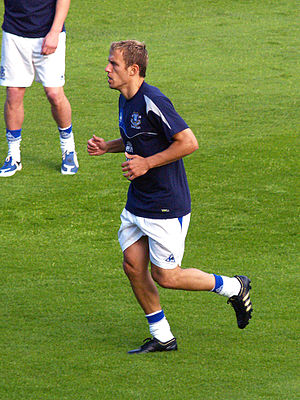
Phil Neville / Karriere / Everton FC
Phil Neville varmer op for Everton
"Philip John ""Phil"" Neville er en engelsk fodboldspiller, der spillede i Premier League-klubberne Everton FC og Manchester United, hvor han var anfører i Everton. Han optråde på det engelske fodboldlandshold fra 1996 til 2007, hvor det blev til 59 kampe. Phil Neville er i øjeblikket førsteholds træner i Manchester United sammen med sin gamle holdkammerat Ryan Giggs, som dog er spillende træner.